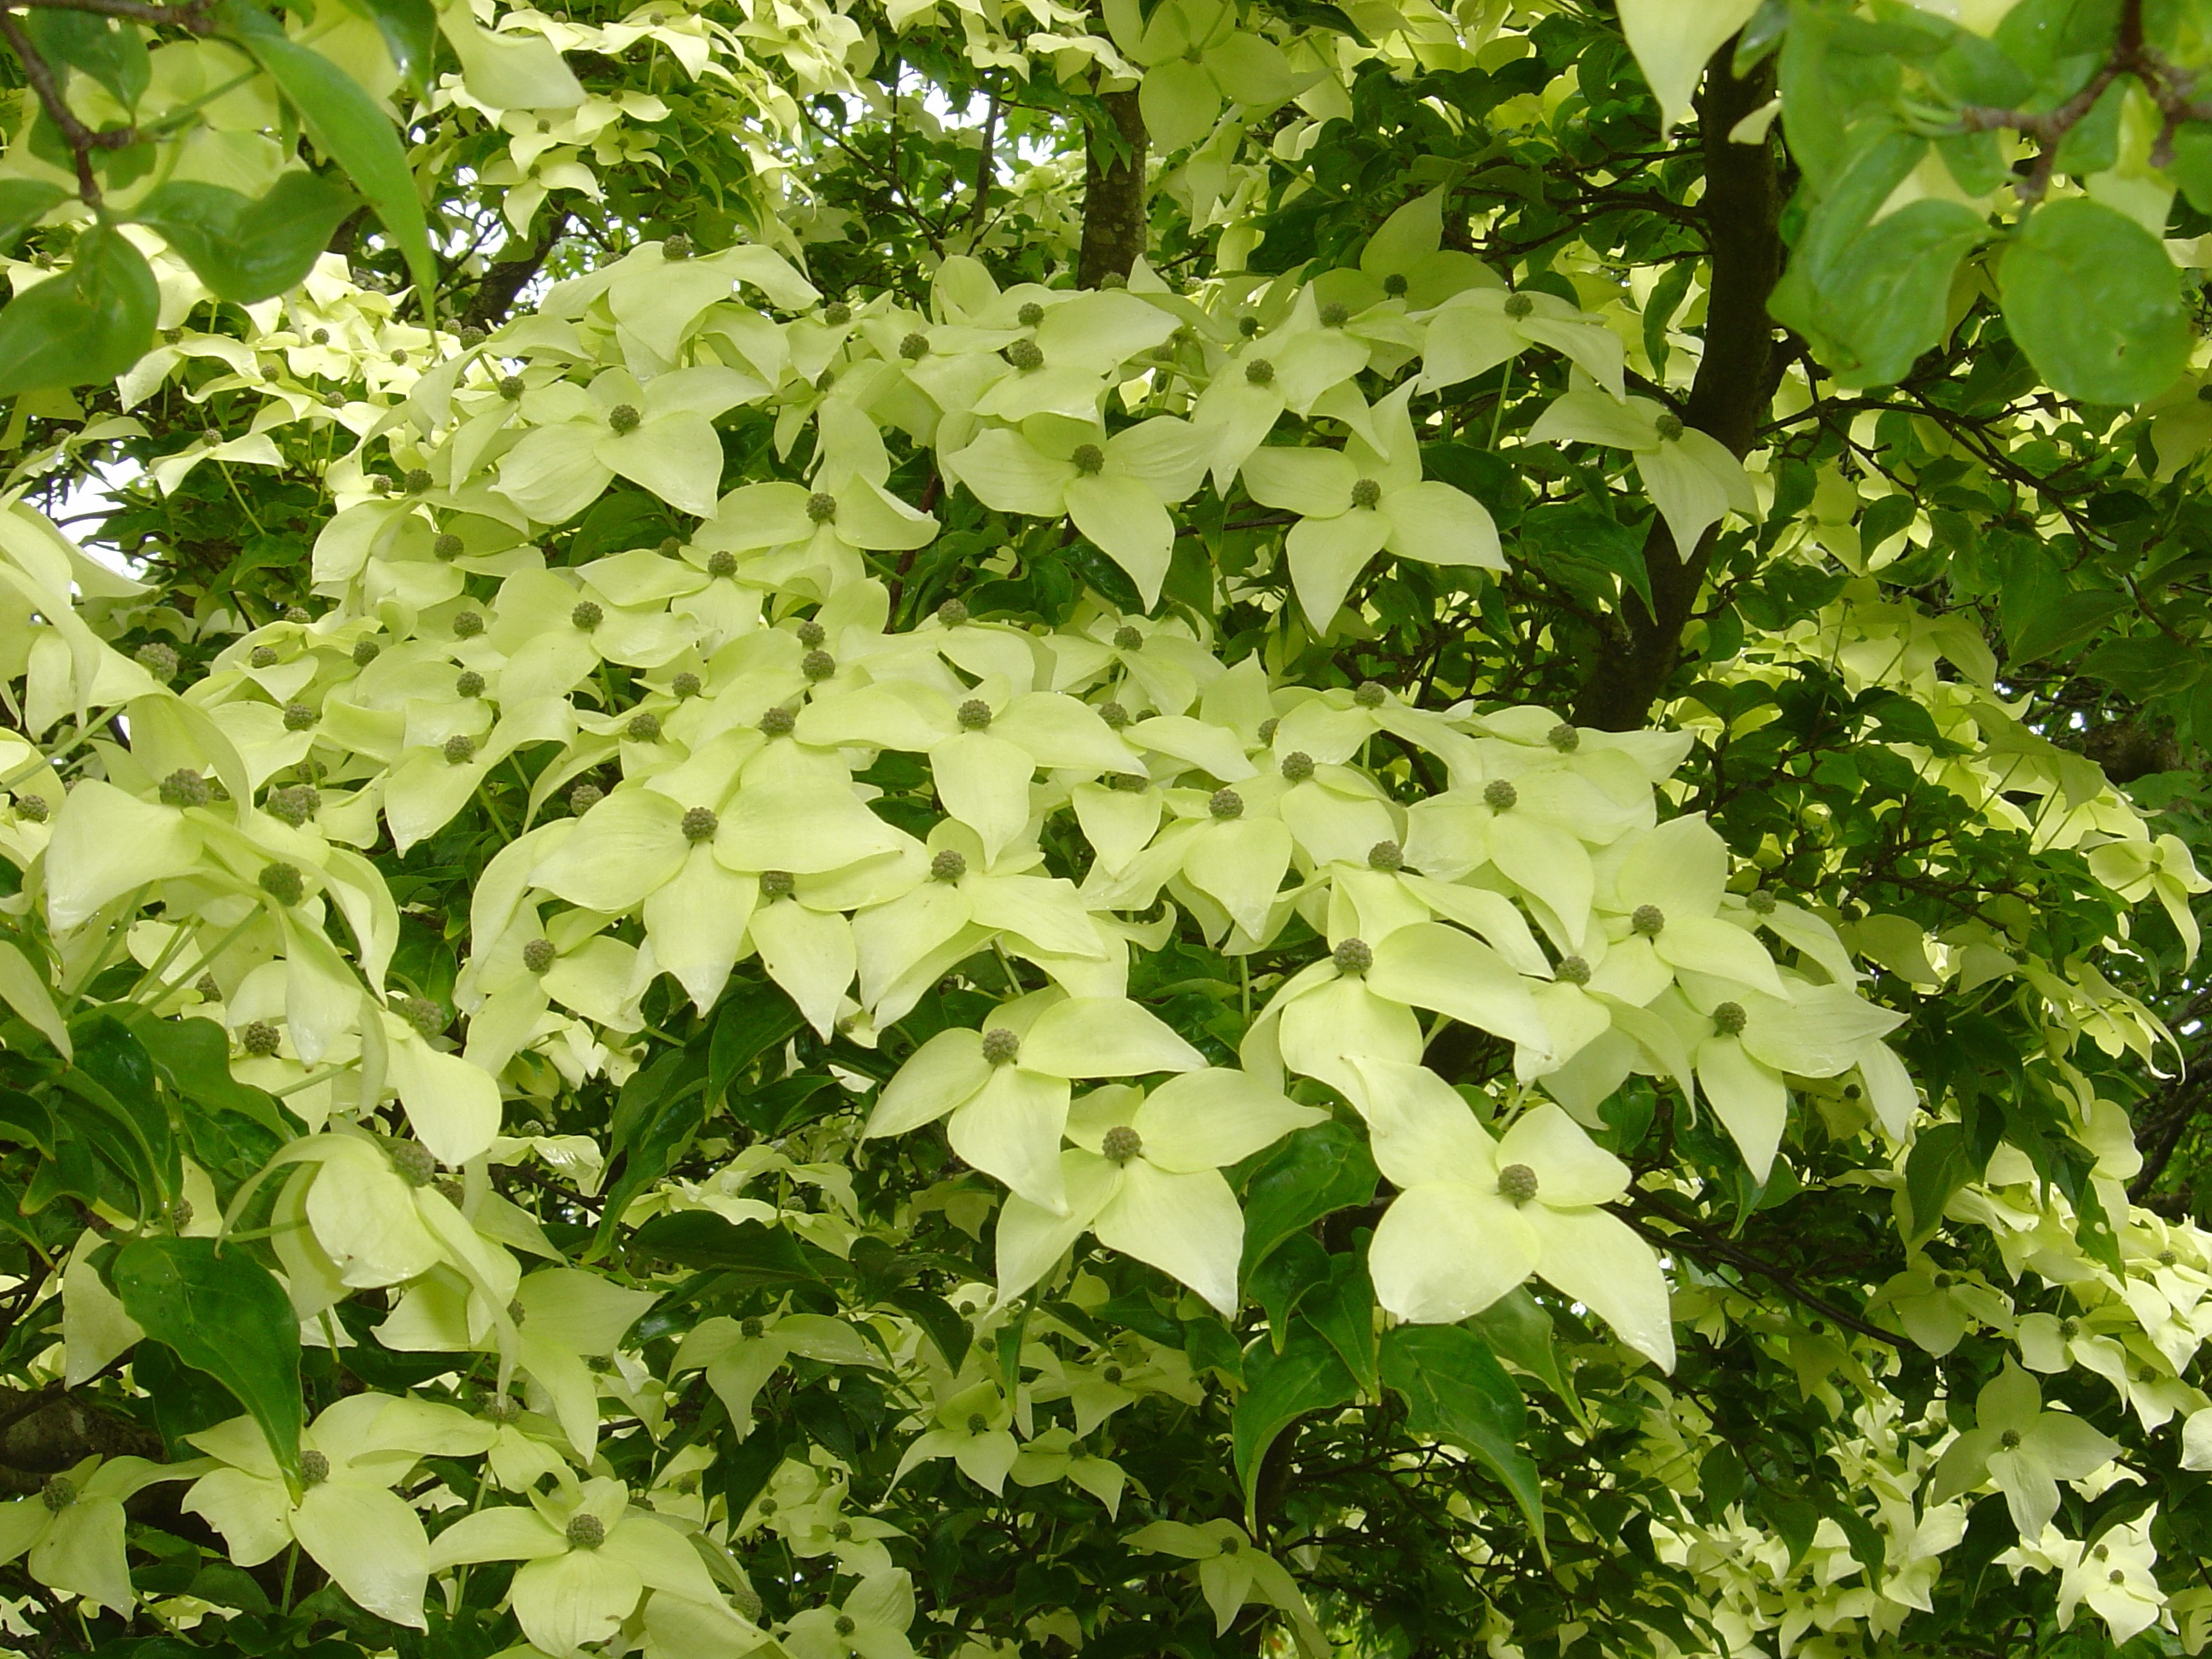
tree, branch, plant, leaf, flower, food, green, produce, vegetable, botany, blooming, garden, botanical, flowering, flowering plant, maidenhair tree, woody plant, land plant, apiales